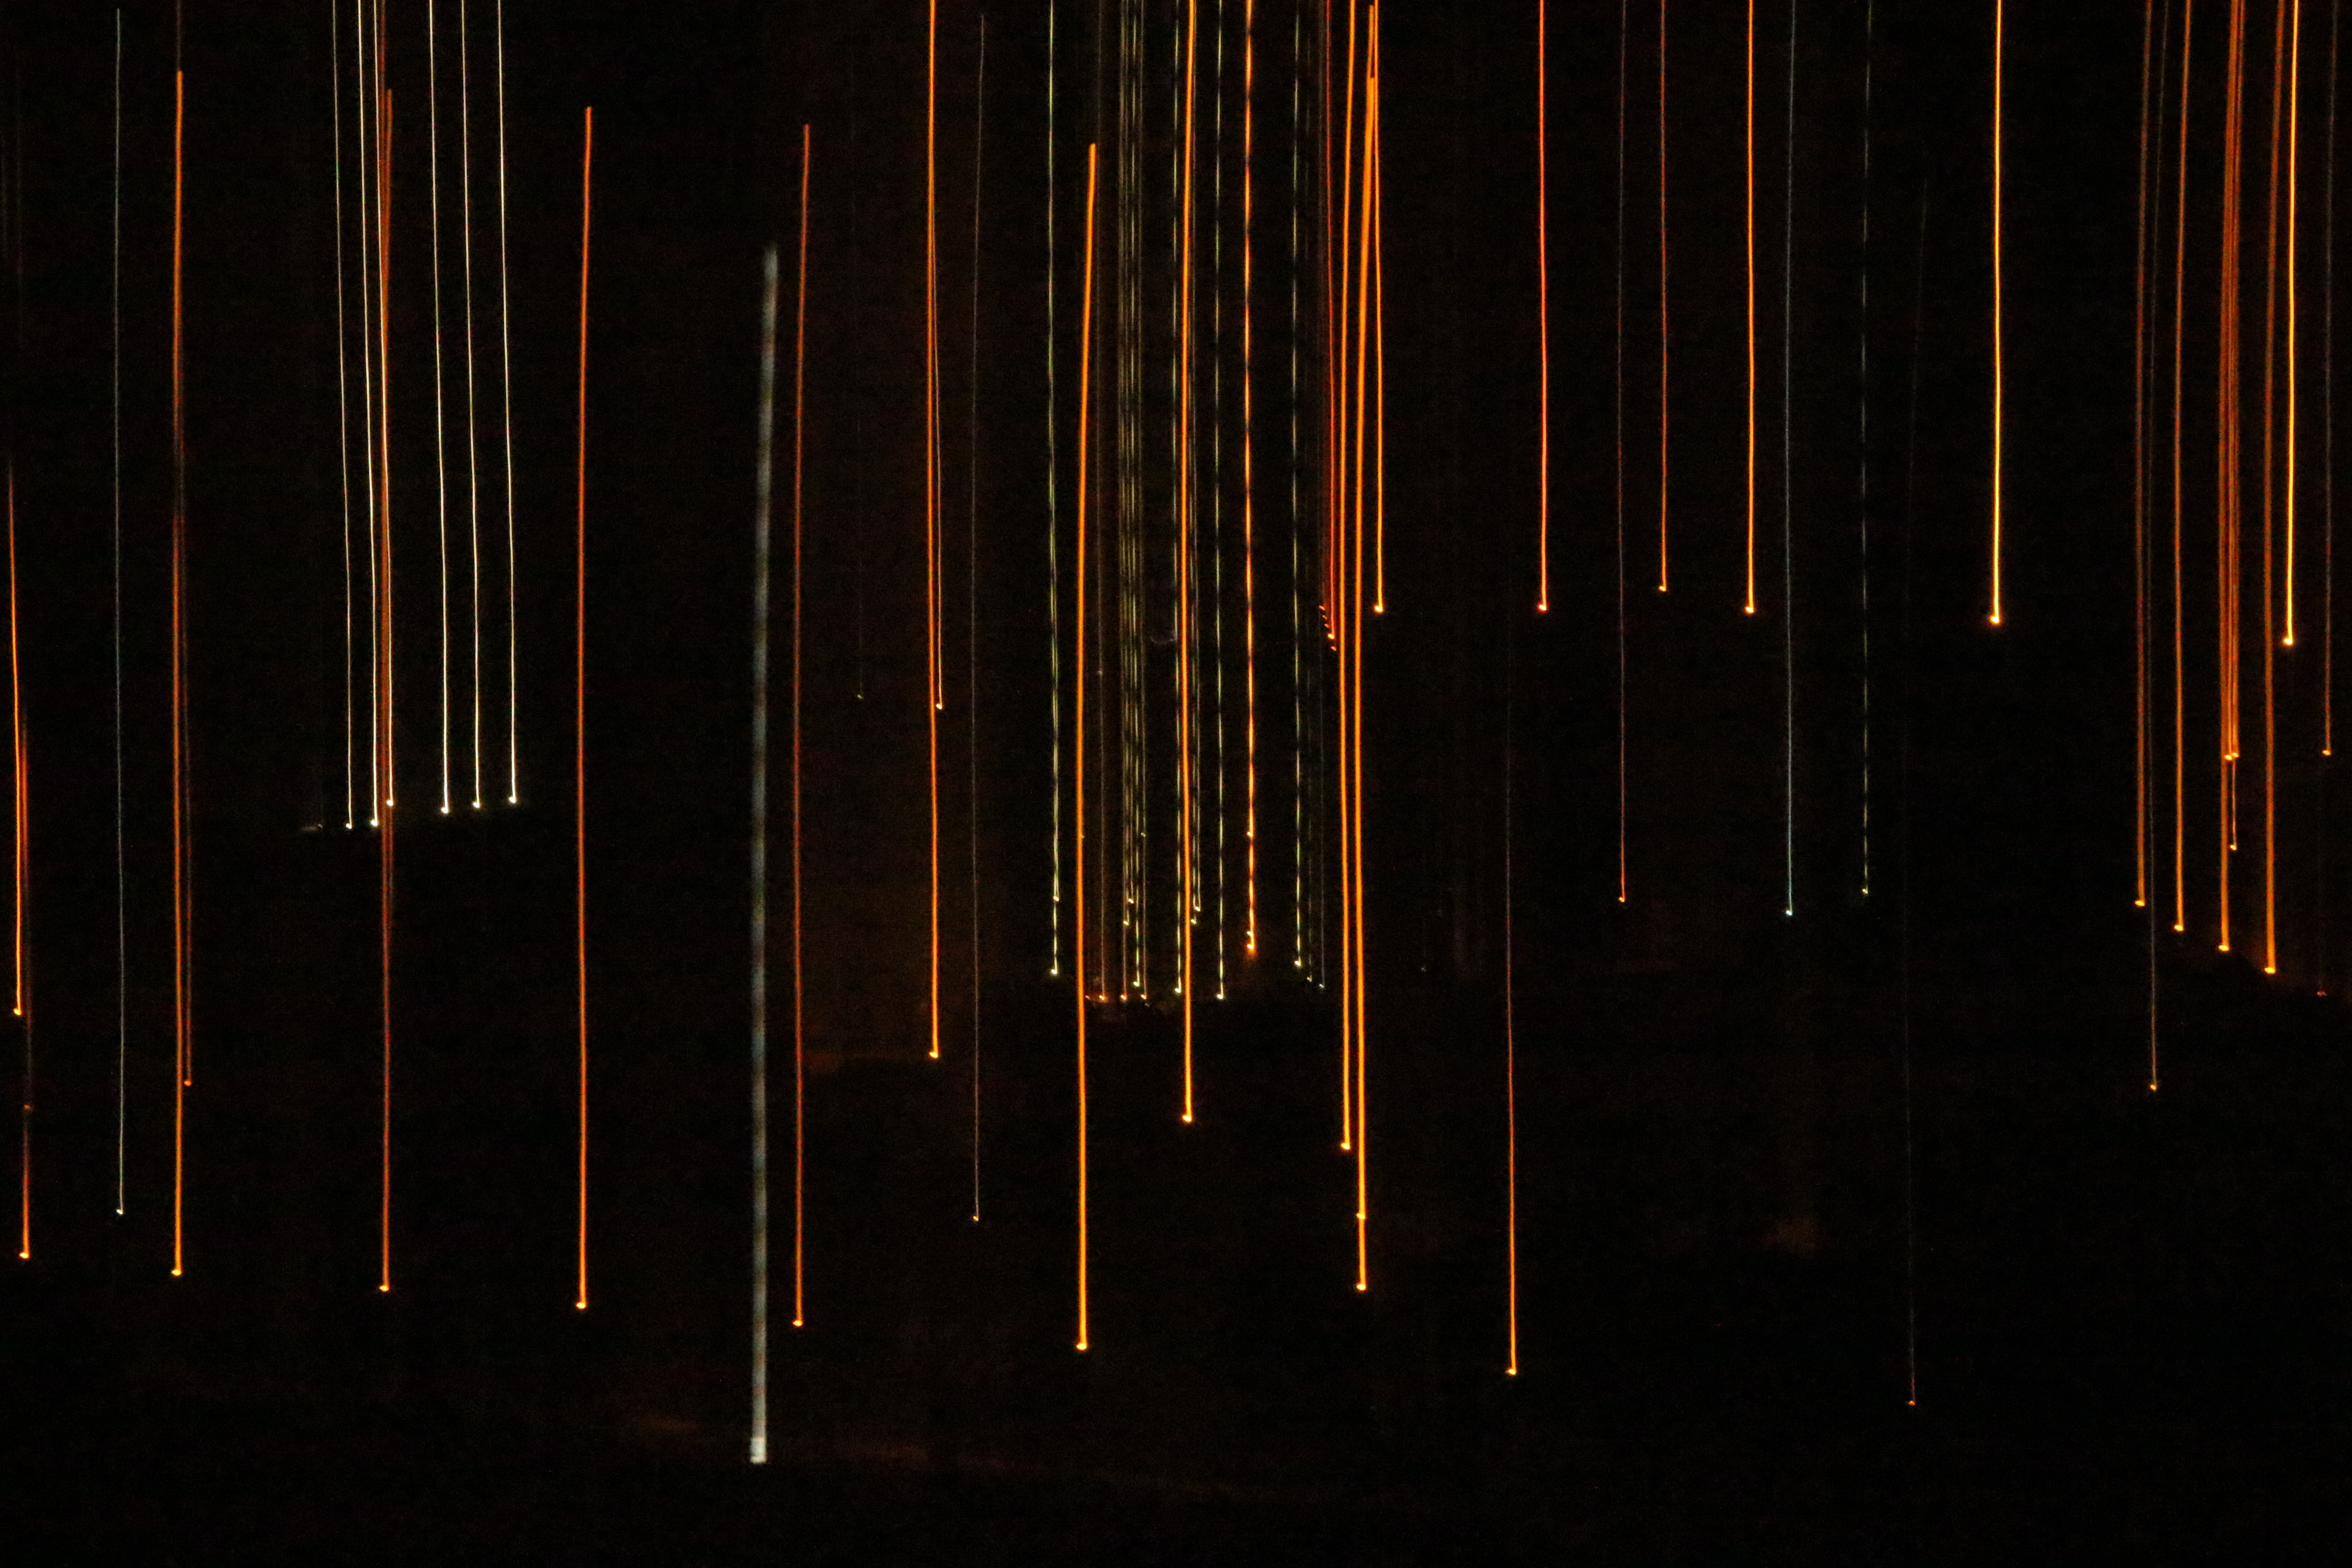
light, night, dark, line, reflection, darkness, lighting, neon, stage